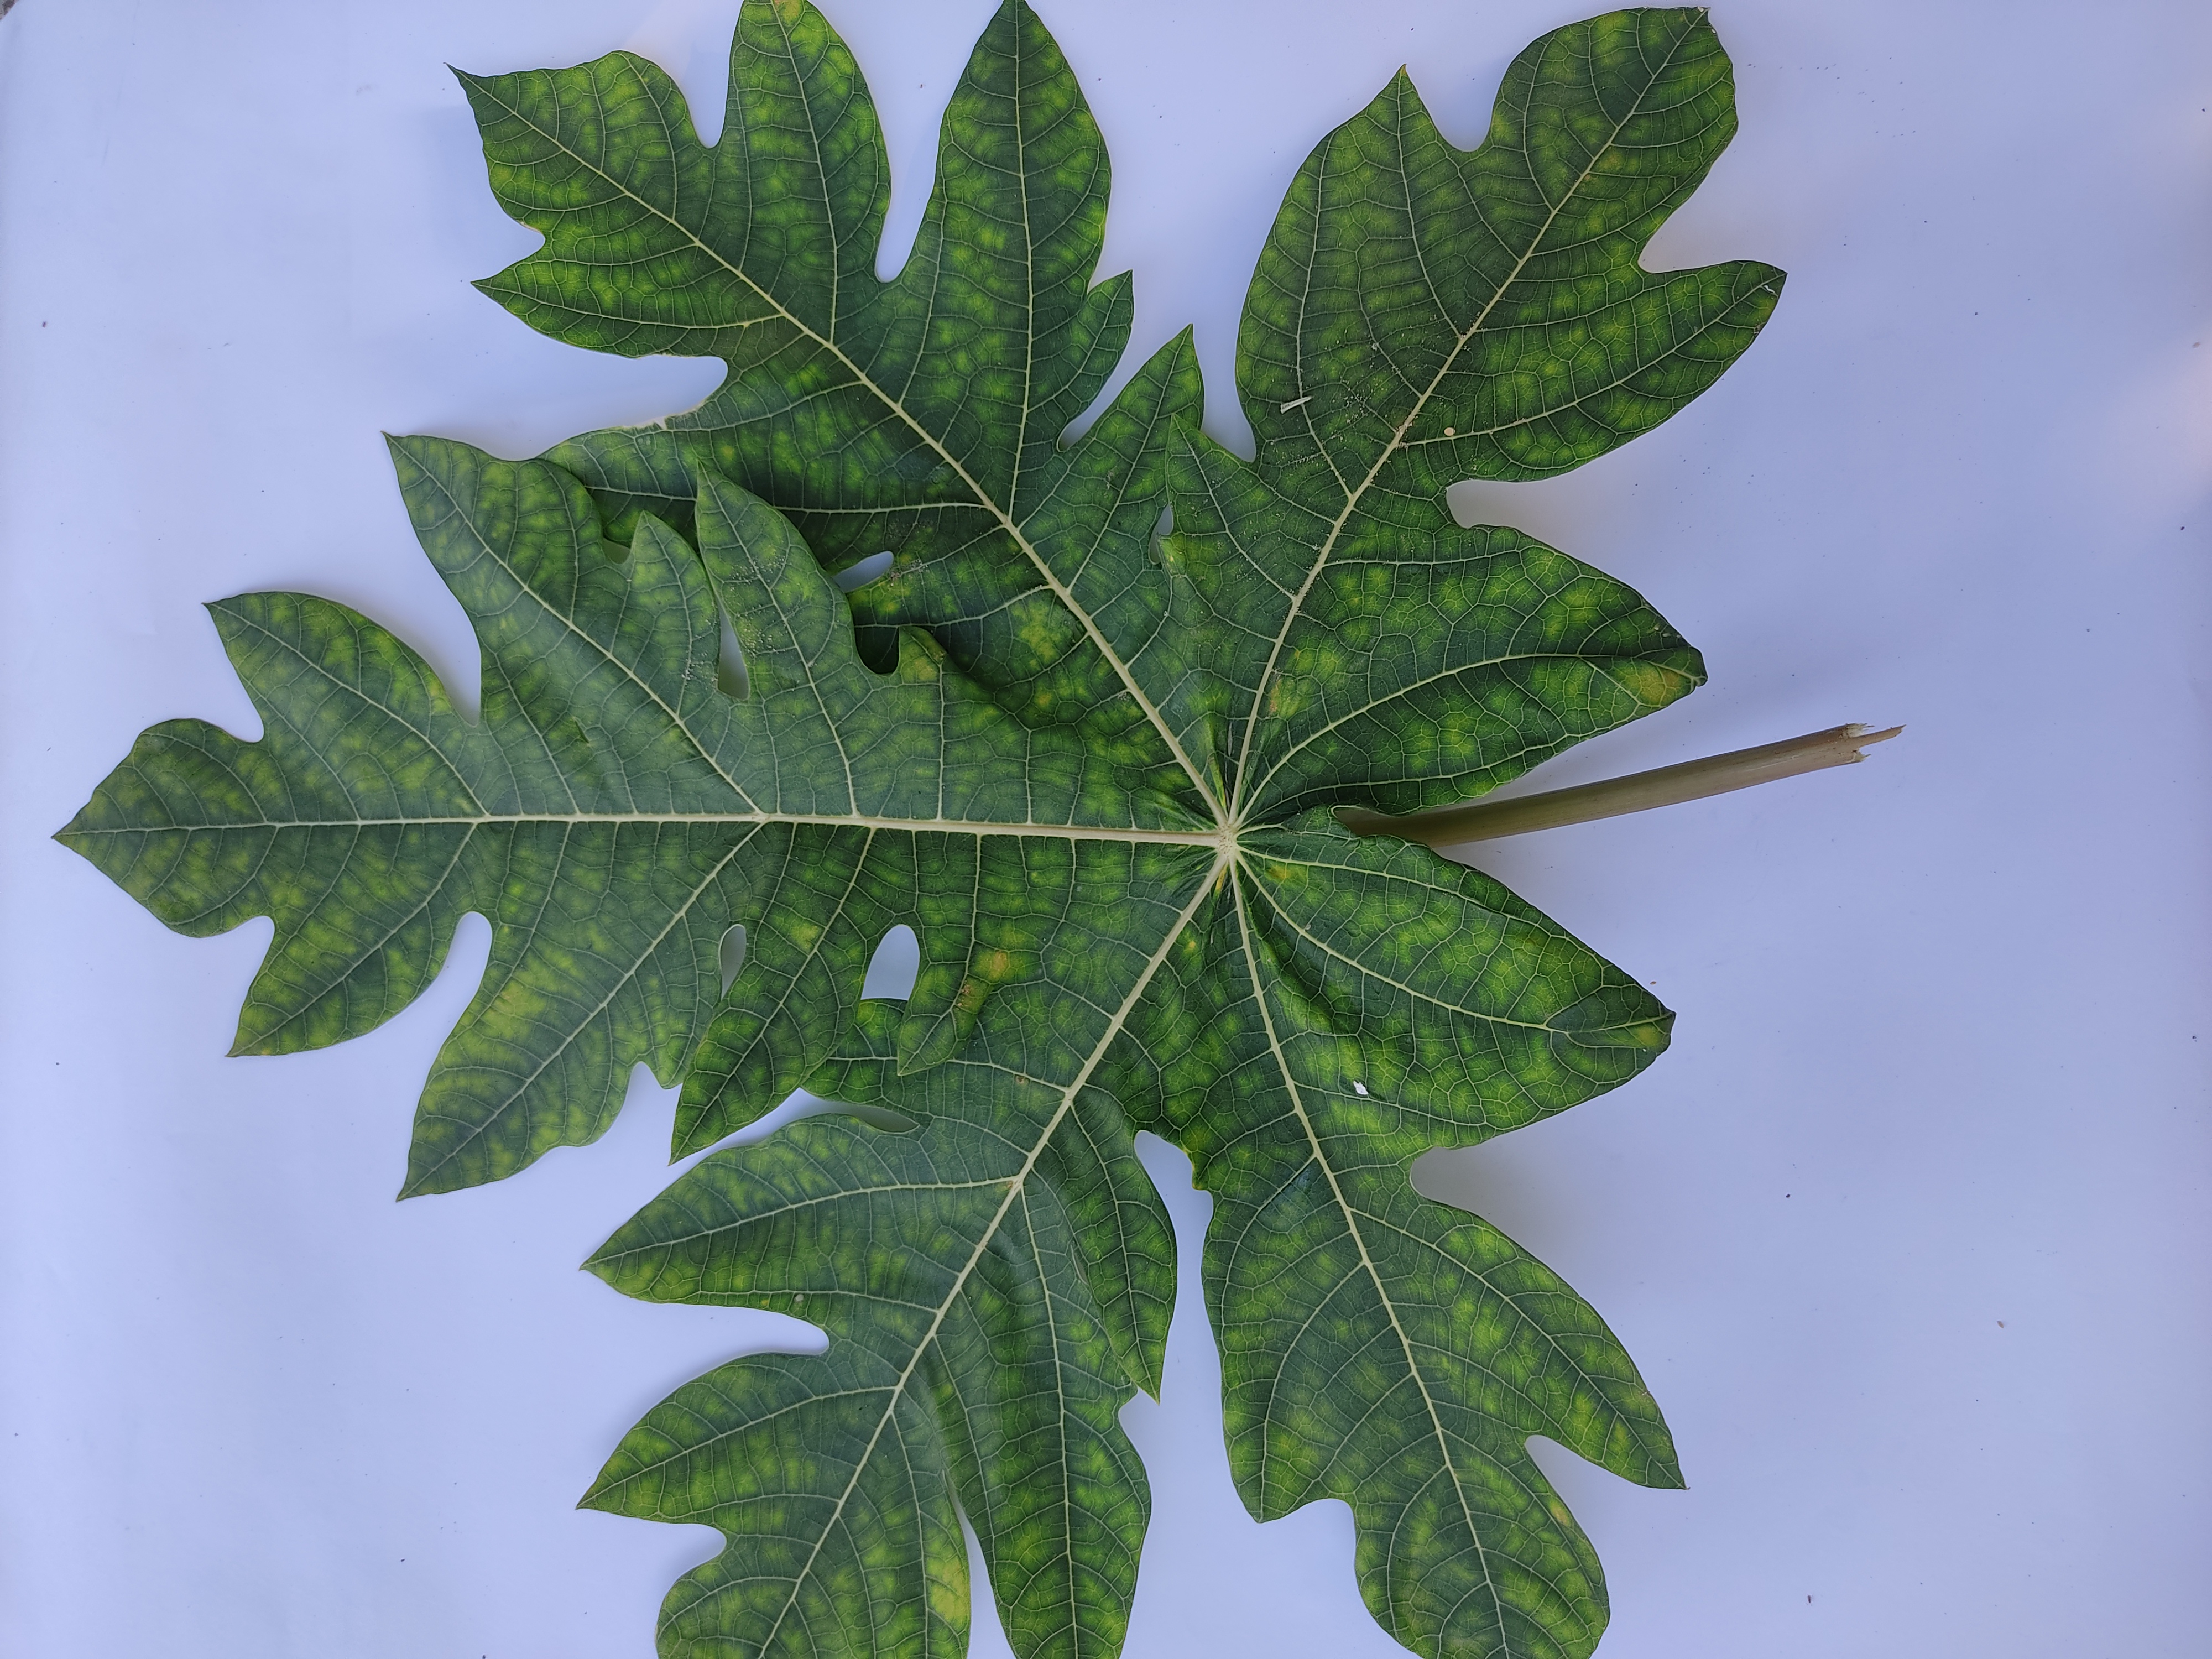
Label: Ring Spot